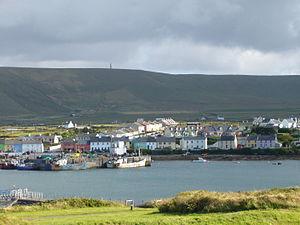
Portmagee est un village du comté de Kerry en Irlande.